2020 Swiss referendums

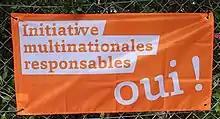
Banner (in French) supporting the responsible business initiative.

The hunting law referendum asked voters whether legal changes making it easier to kill wolves should be blocked. The changes were approved by the Federal Council and the parliament. After the reintroduction of wolves to Switzerland, packs have increased and 300 to 500 farm animals are killed by wolves each year. Prior to the change, the hunting law allowed killing wolves only if they have killed more than 25 goats or sheep within one month. The changes in the law would allow preemptive hunting of wolves if they are too close to herds or villages. It would also limit compensation to farmers that do not protect their herds with dogs or fences. Opponents argued that killing of wolves could increase attacks on livestock as it would disintegrate packs and force young wolves to hunt for easy prey rather than big game. The Green Party and the Social Democratic Party joined with animal conservation groups to oppose implementation of the new law. They submitted 65,000 valid signatures to place the measure on the ballot.